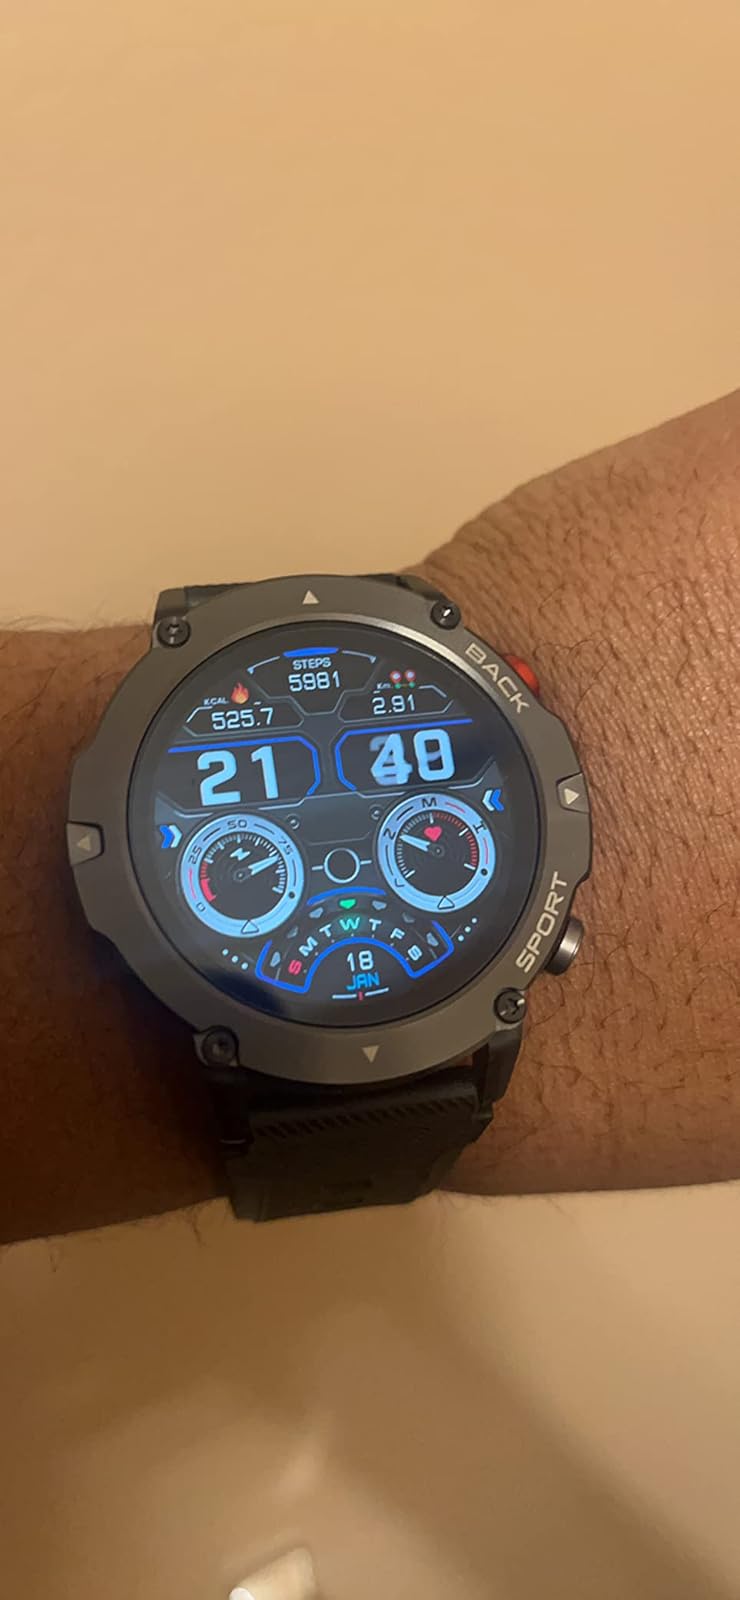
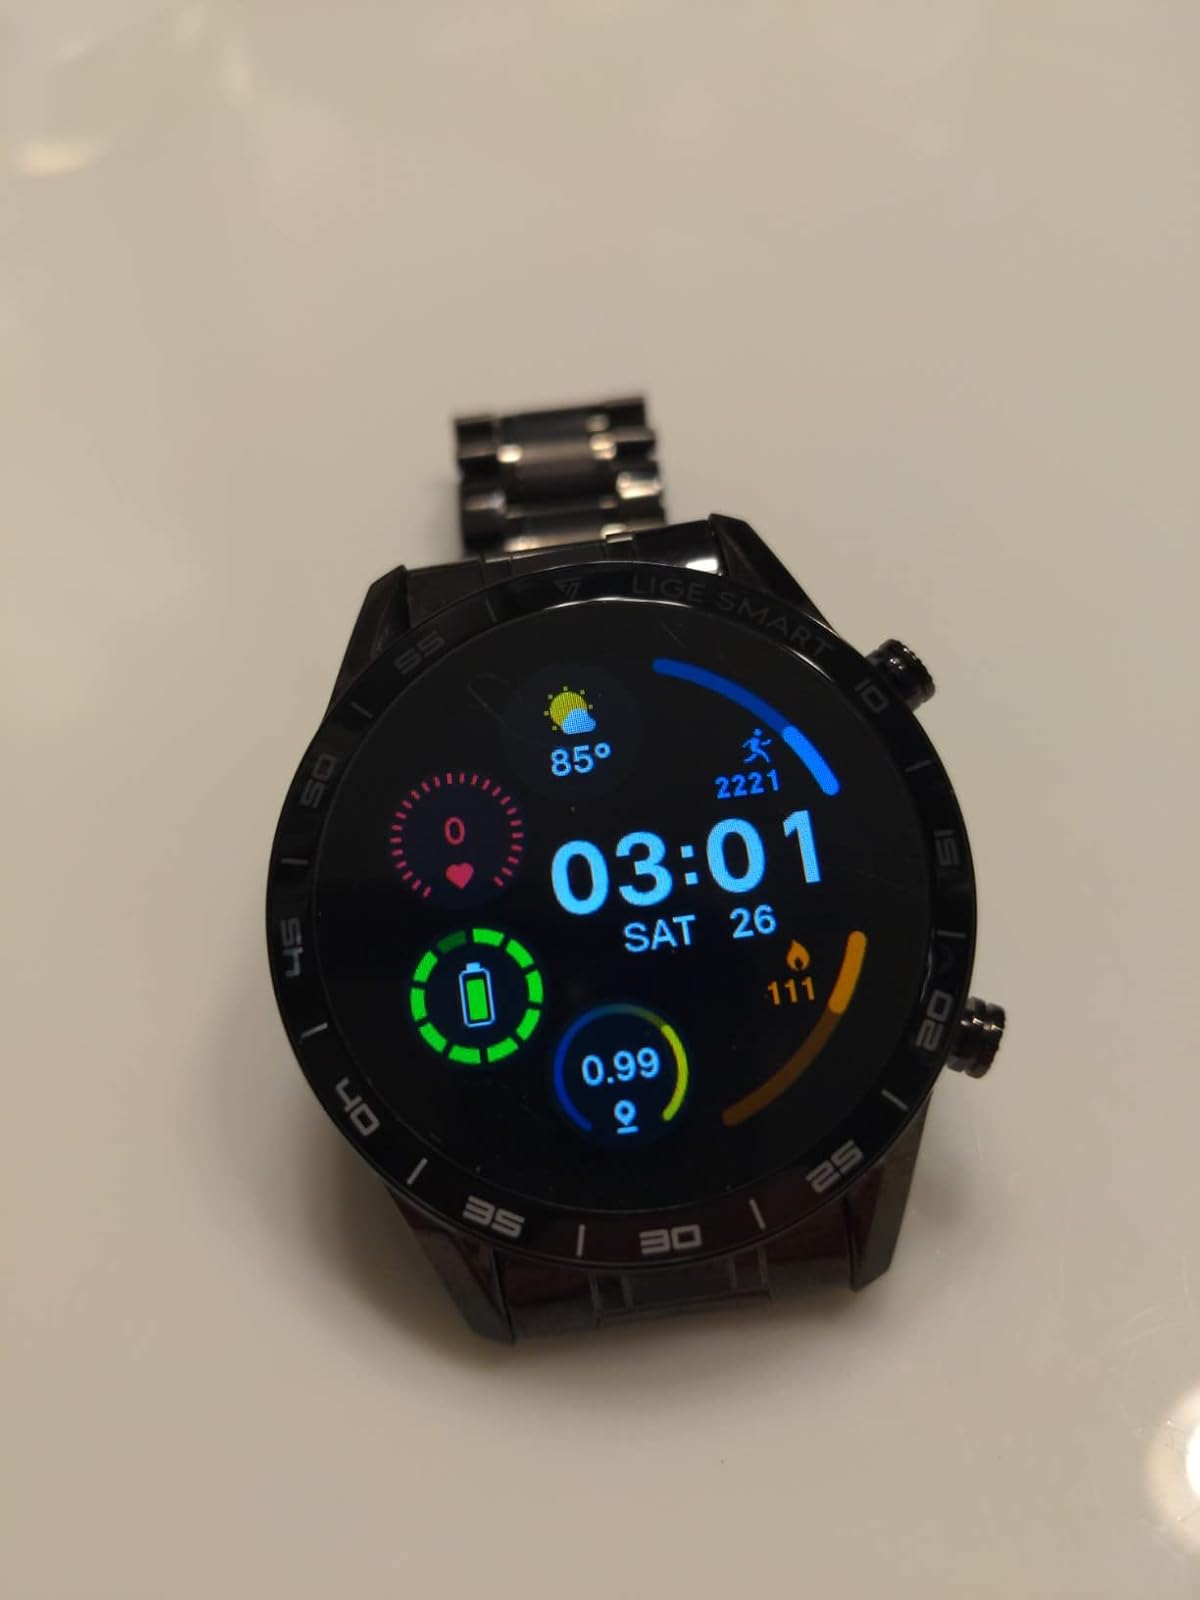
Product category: smartwatch
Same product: no